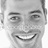
Emotion: happy